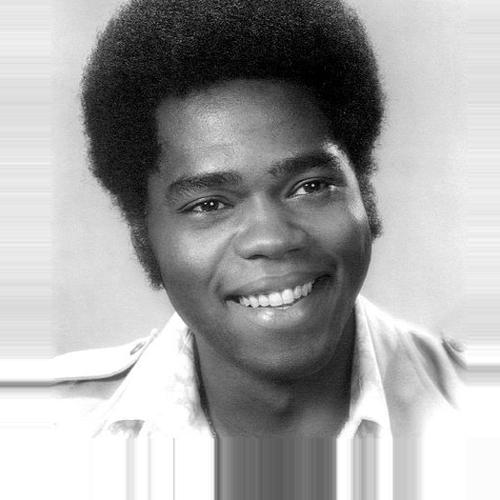
Age: 28